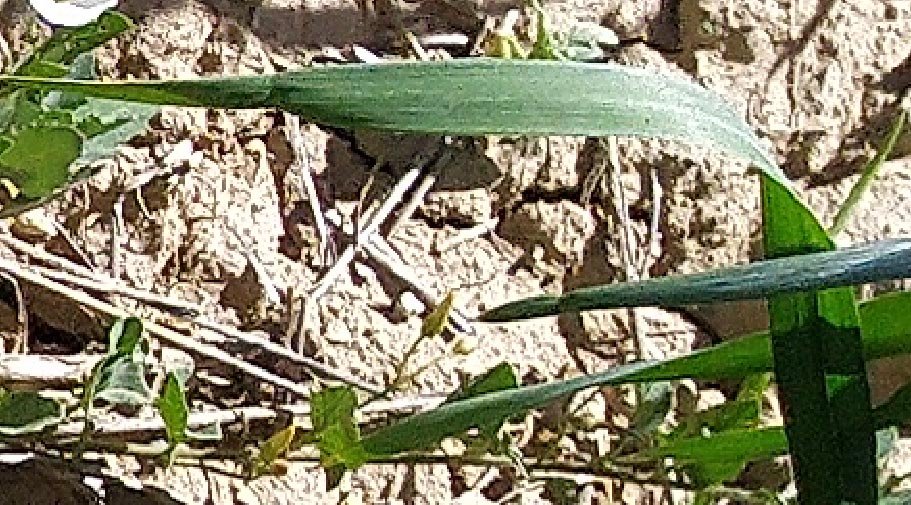
Label: Wheat___Healthy